Architecture of Scotland

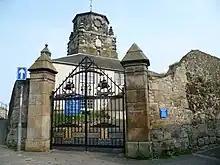
Burntisland Parish Kirk

From about 1560, the Reformation revolutionised church architecture in Scotland. Calvinists rejected ornamentation in places of worship, with no need for elaborate buildings divided up by ritual, resulting in the widespread destruction of Medieval church furnishings, ornaments and decoration. There was a need to adapt and build new churches suitable for reformed services, particularly putting the pulpit and preaching at the centre of worship. Many of the earliest buildings were simple gabled rectangles, a style that continued to be built into the seventeenth century, as at Dunnottar Castle in the 1580s, Greenock (1591) and Durness (1619), but often with windows on the south wall (and none on the north), which became a unique feature of Reformation kirks. There were continuities with pre-Reformation materials, with some churches using rubble, as at Kemback in Fife (1582). Others employed stone and a few added wooden steeples, as at Burntisland (1592). The church of Greyfriars, Edinburgh, built between 1602 and 1620, used a rectangular layout with a largely Gothic form, but that at Dirleton (1612), had a more sophisticated classical style. A variation of the rectangular church that developed in post-Reformation Scotland was the T-shaped plan, often used when adapting existing churches, which allowed the maximum number of parishioners to be near the pulpit. They can be seen at Kemback and Prestonpans after 1595. It continued to be used into the seventeenth century as at Weem (1600), Anstruther Easter, Fife (1634–44) and New Cumnock (1657). In the seventeenth century a Greek cross plan was used for churches such as Cawdor (1619) and Fenwick (1643). In most of these cases one arm of the cross would have been closed off as a laird's aisle, meaning that they were in effect T-plan churches.